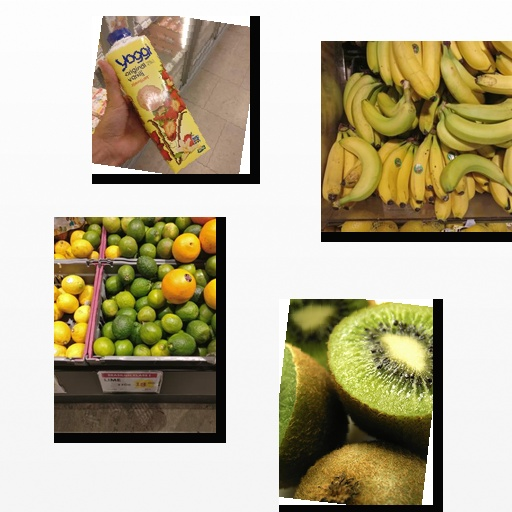
Food items: strawberry_yoghurt, lime, kiwi, banana